Herbert Boucher Dobbie

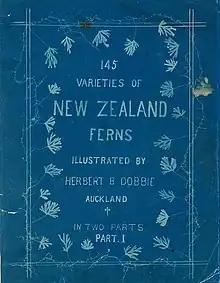
Title page of "145 Varieties of New Zealand Ferns" (1880)

Five versions of the first edition of New Zealand ferns were produced by Herbert Dobbie and Eric Craig in the late nineteenth century. These are often referred to as the "blue books" because the pages have full-sized, white silhouettes of ferns on a blue background. The five versions are: